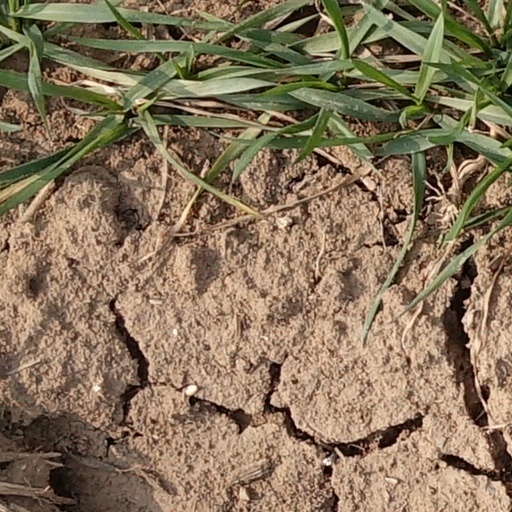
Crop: wheat